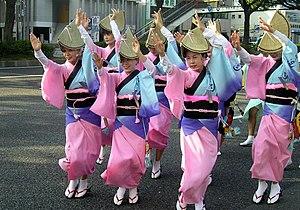
Le 3 novembre est le 307ᵉ jour de l'année du calendrier grégorien, le 308ᵉ en cas d'année bissextile. Il reste 58 jours avant la fin de l'année.